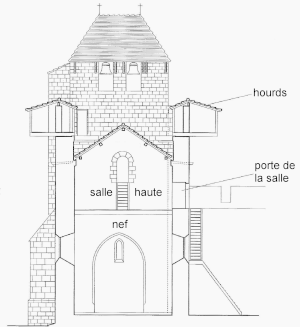
L'église Saint-Jean est une église catholique située dans le département de Lot-et-Garonne, à Villeneuve-de-Mézin, sur territoire de la commune de Lannes, en France.